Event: Nepal Earthquake
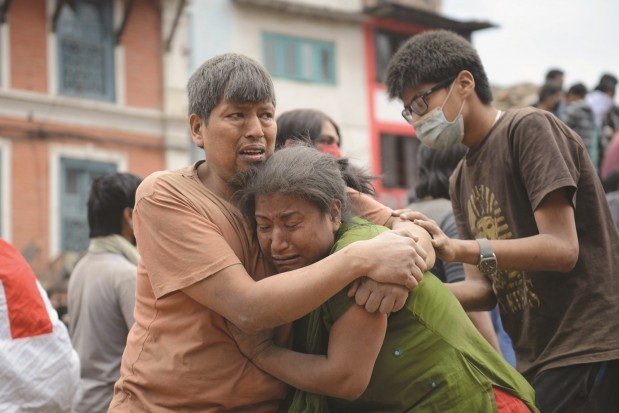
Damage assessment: damage